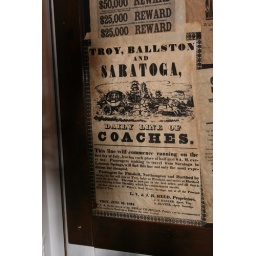
Poster for coach ride to our home in Ballston Spa NY!!!!!!